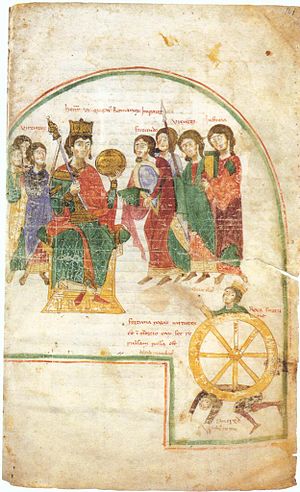
Henrik 6. (Tysk-romerske rige) / Liv / Kroning til kejser og felttog mod kongeriget Sicilien (1190–1191)
Henrik tronende mellem de syv dyder i triumf over Tancred, som ligger under Fortunas hjul. Peter af Eboli, Liber ad honorem Augusti, Burgerbibliothek Bern, Codex 120. II, fol. 146r.
Henrik 6. af Staufer-slægten var fra 1169 Romernes Konge og fra 1191 kejser af det tysk-romerske rige. Fra 1194 og frem til sin død var han de iure uxoris på samme tid konge af Sicilien.